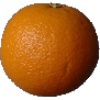
Label: orange